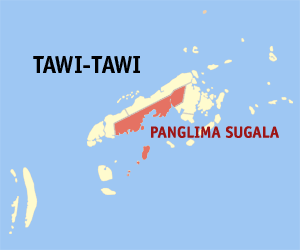
Panglima Sugala est une ville de 3ᵉ classe, capitale de la province de Tawi-Tawi aux Philippines. Selon le recensement de 2010 elle est peuplée de 38 704 habitants.